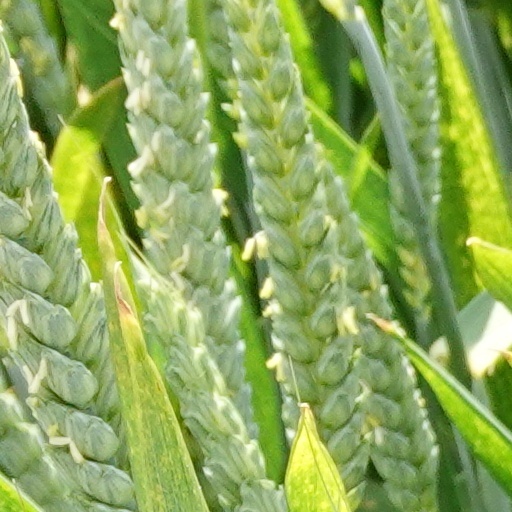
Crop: wheat